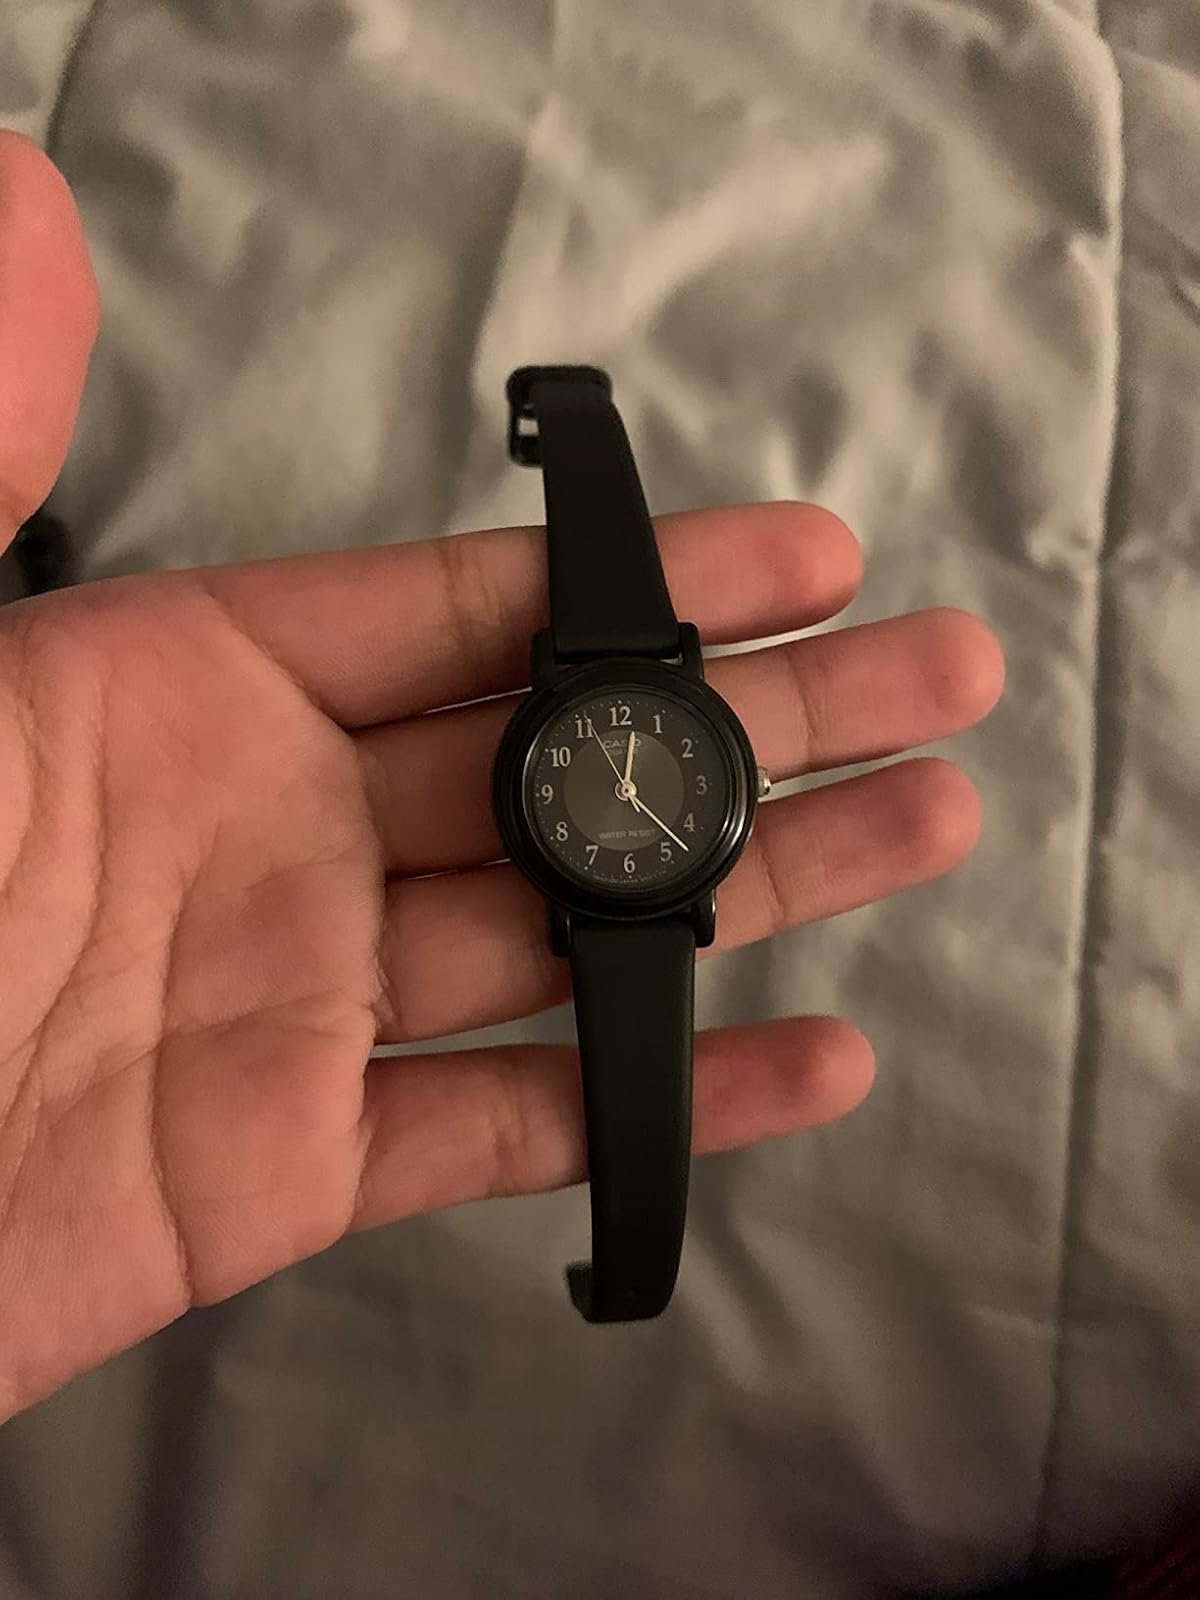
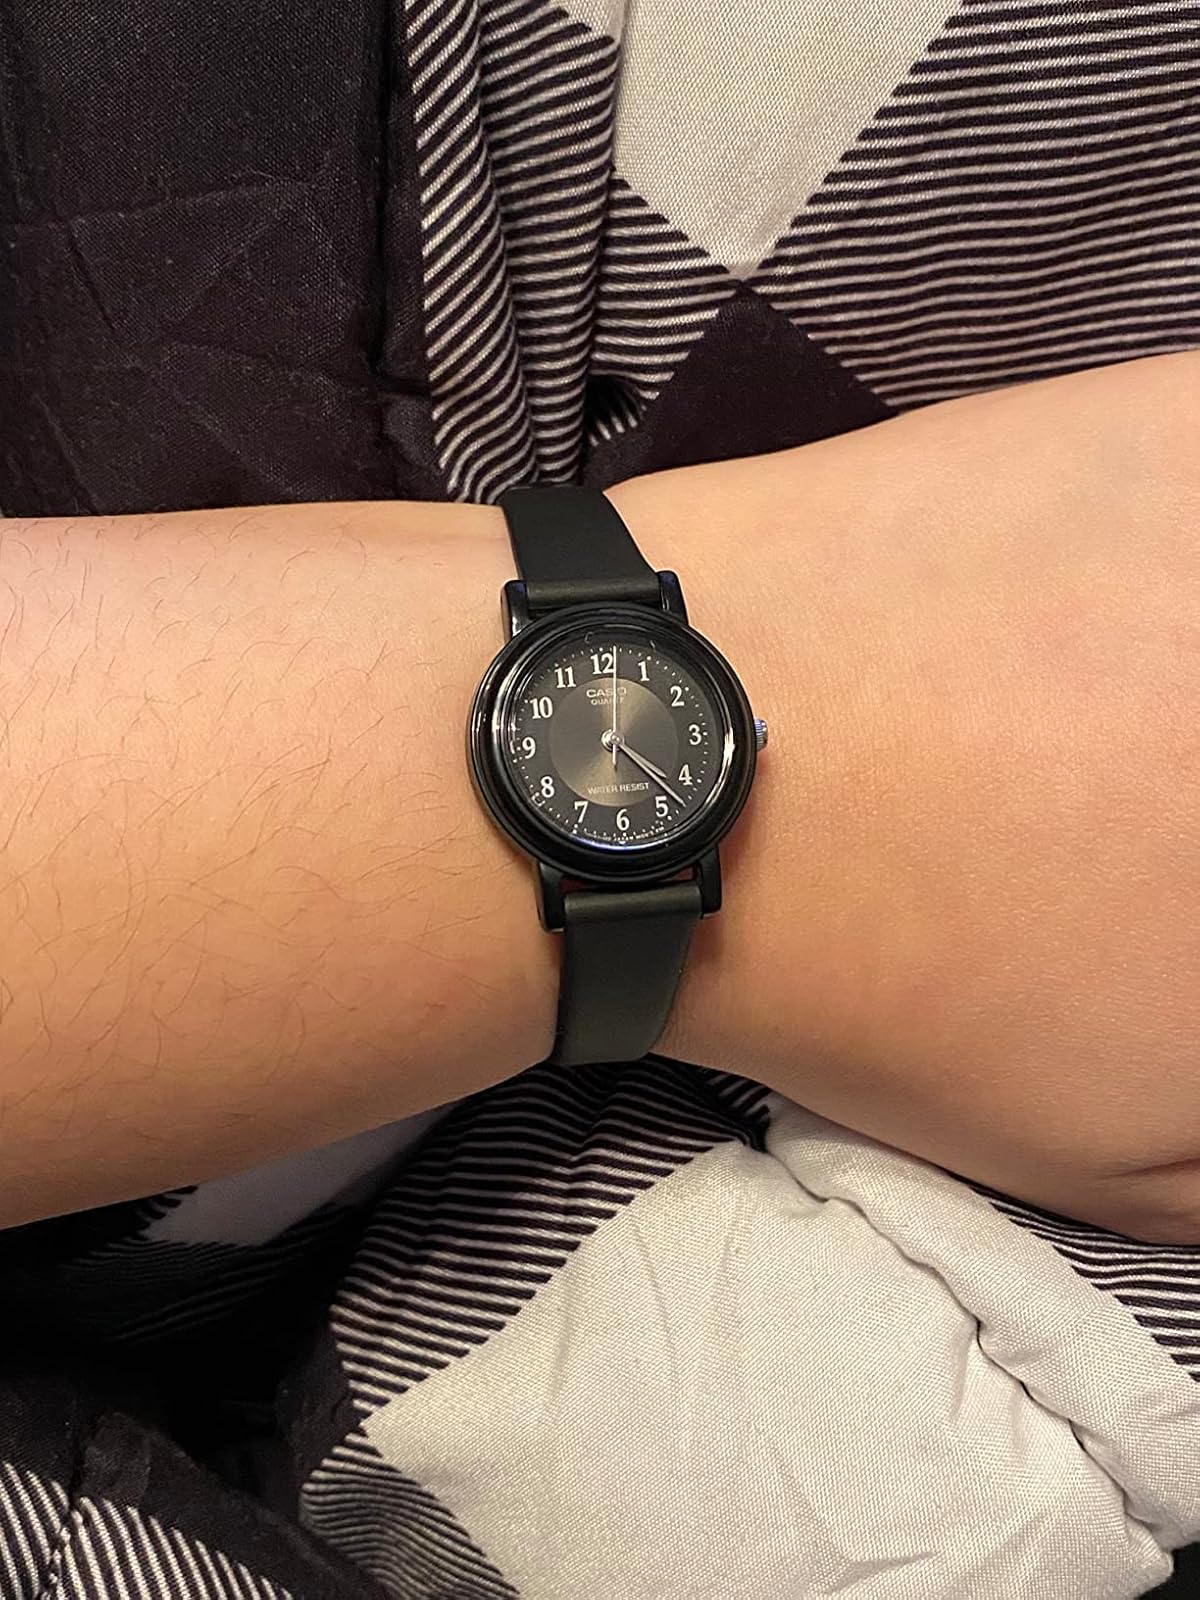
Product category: accessories_watch
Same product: yes